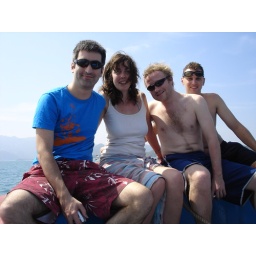
This was taken on a boat trip around the islands off the south coast of Phu Quoc